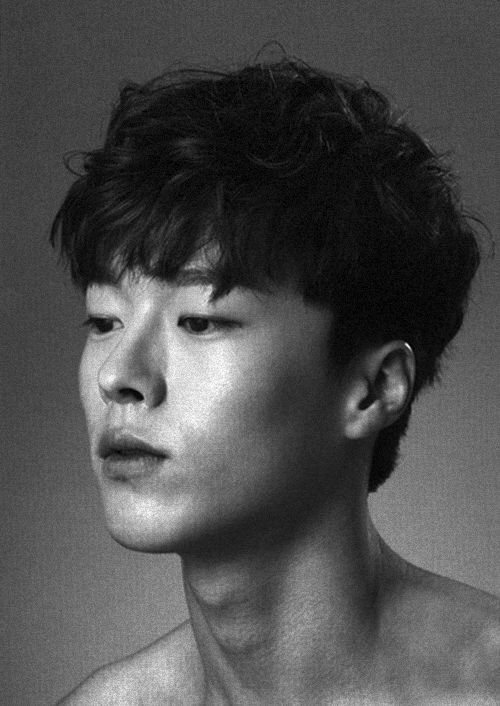
Portrait style: Real Portrait